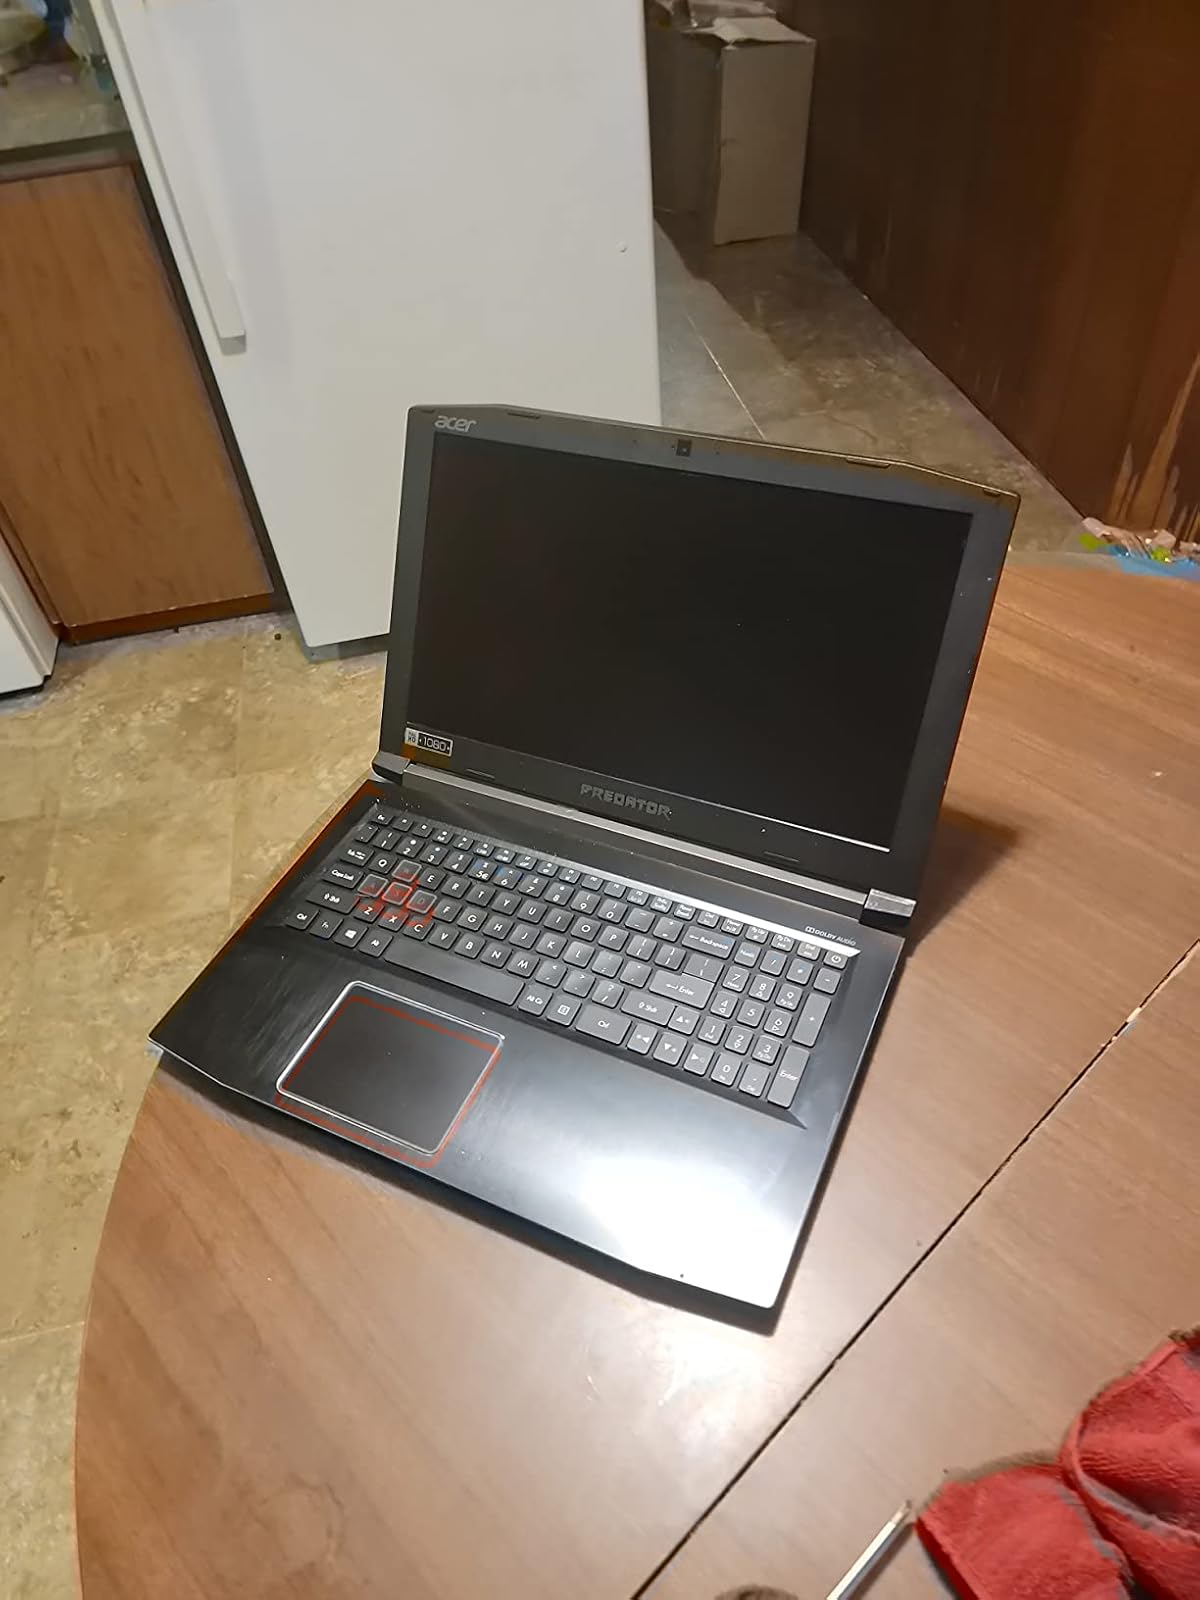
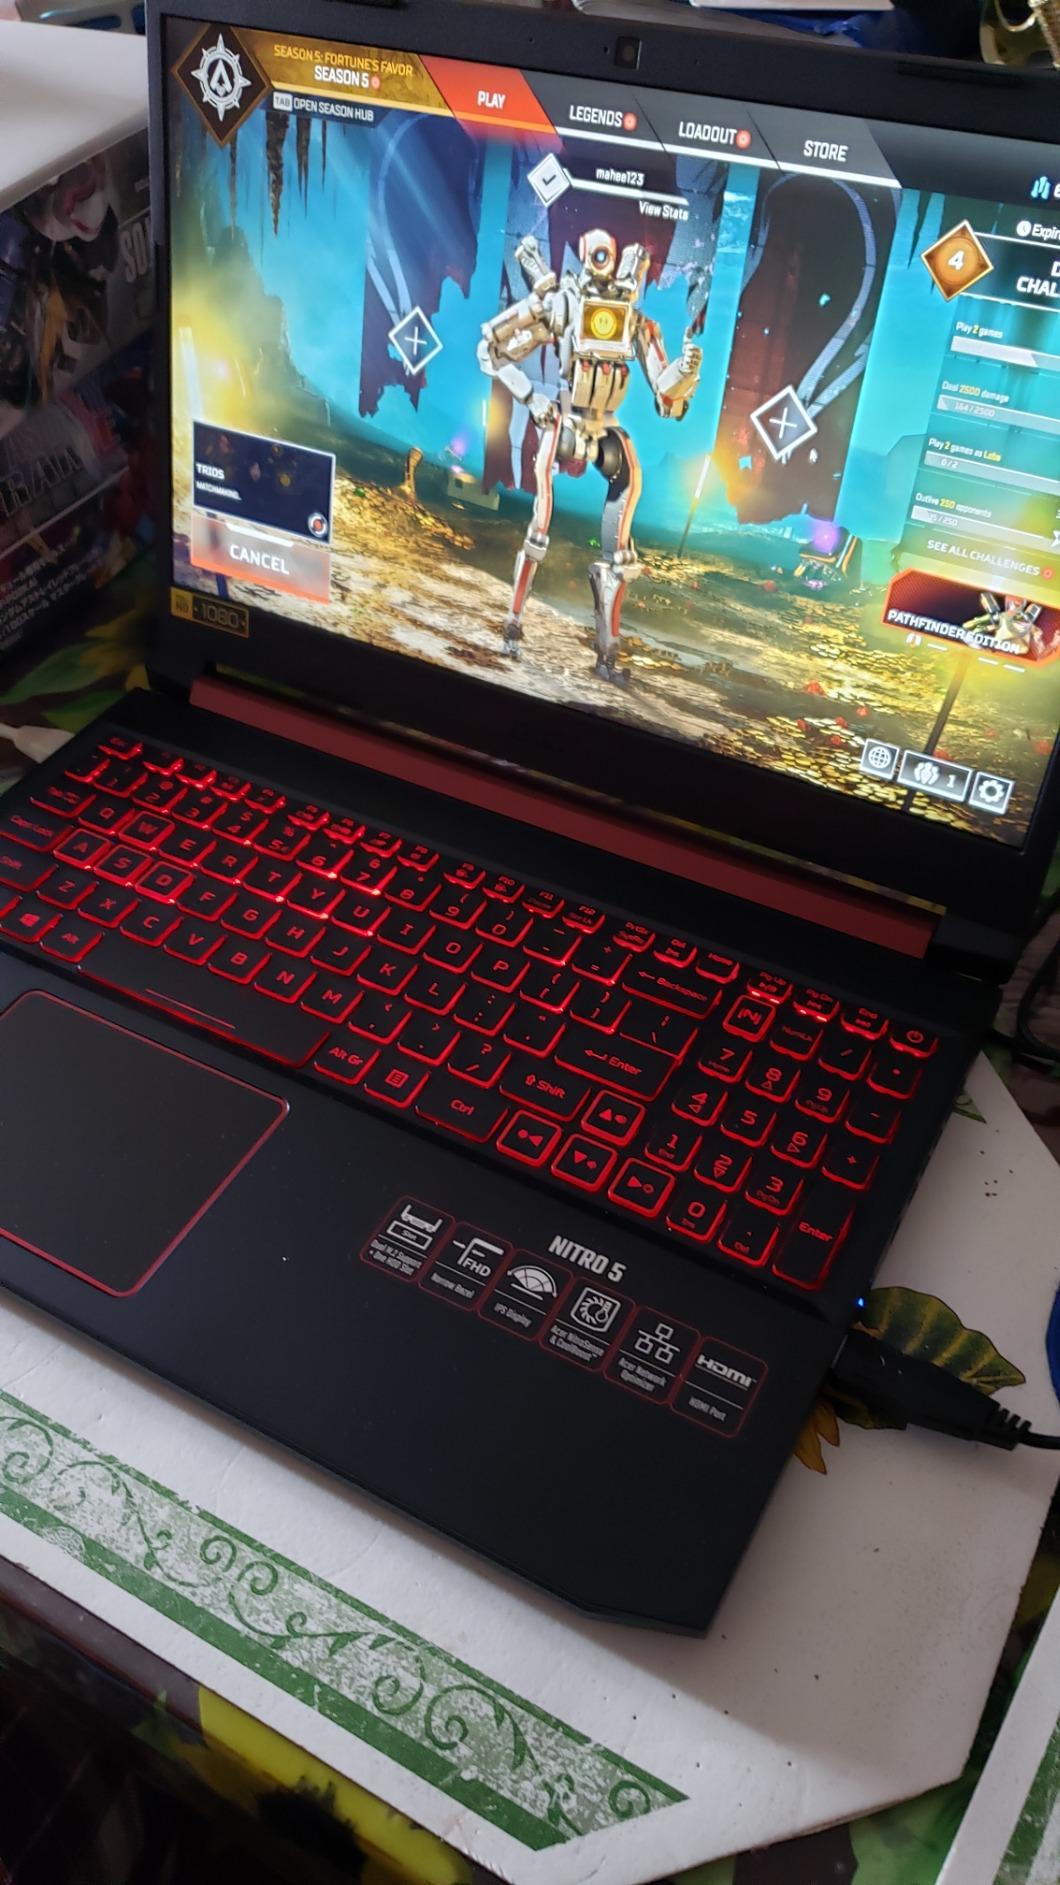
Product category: laptop
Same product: no